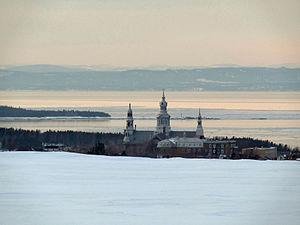
Village de Trois-Pistoles au Bas-Saint-Laurent (Québec) avec le fleuve Saint-Laurent et l'île aux Basques en arrière-plan.
Trois-Pistoles est une ville de la province de Québec au Canada située dans la région du Bas-Saint-Laurent, dans la municipalité régionale de comté des Basques, dont elle est le chef-lieu.
Cet article contient une liste non exhaustive de l'ensemble des îles du fleuve Saint-Laurent au Canada, principalement au Québec et classées d'ouest en est. Une grande partie des vingt-huit refuges d'oiseaux migrateurs situés dans la province de Québec, sont situés dans l'estuaire du fleuve Saint-Laurent et dans le golfe du Saint-Laurent.